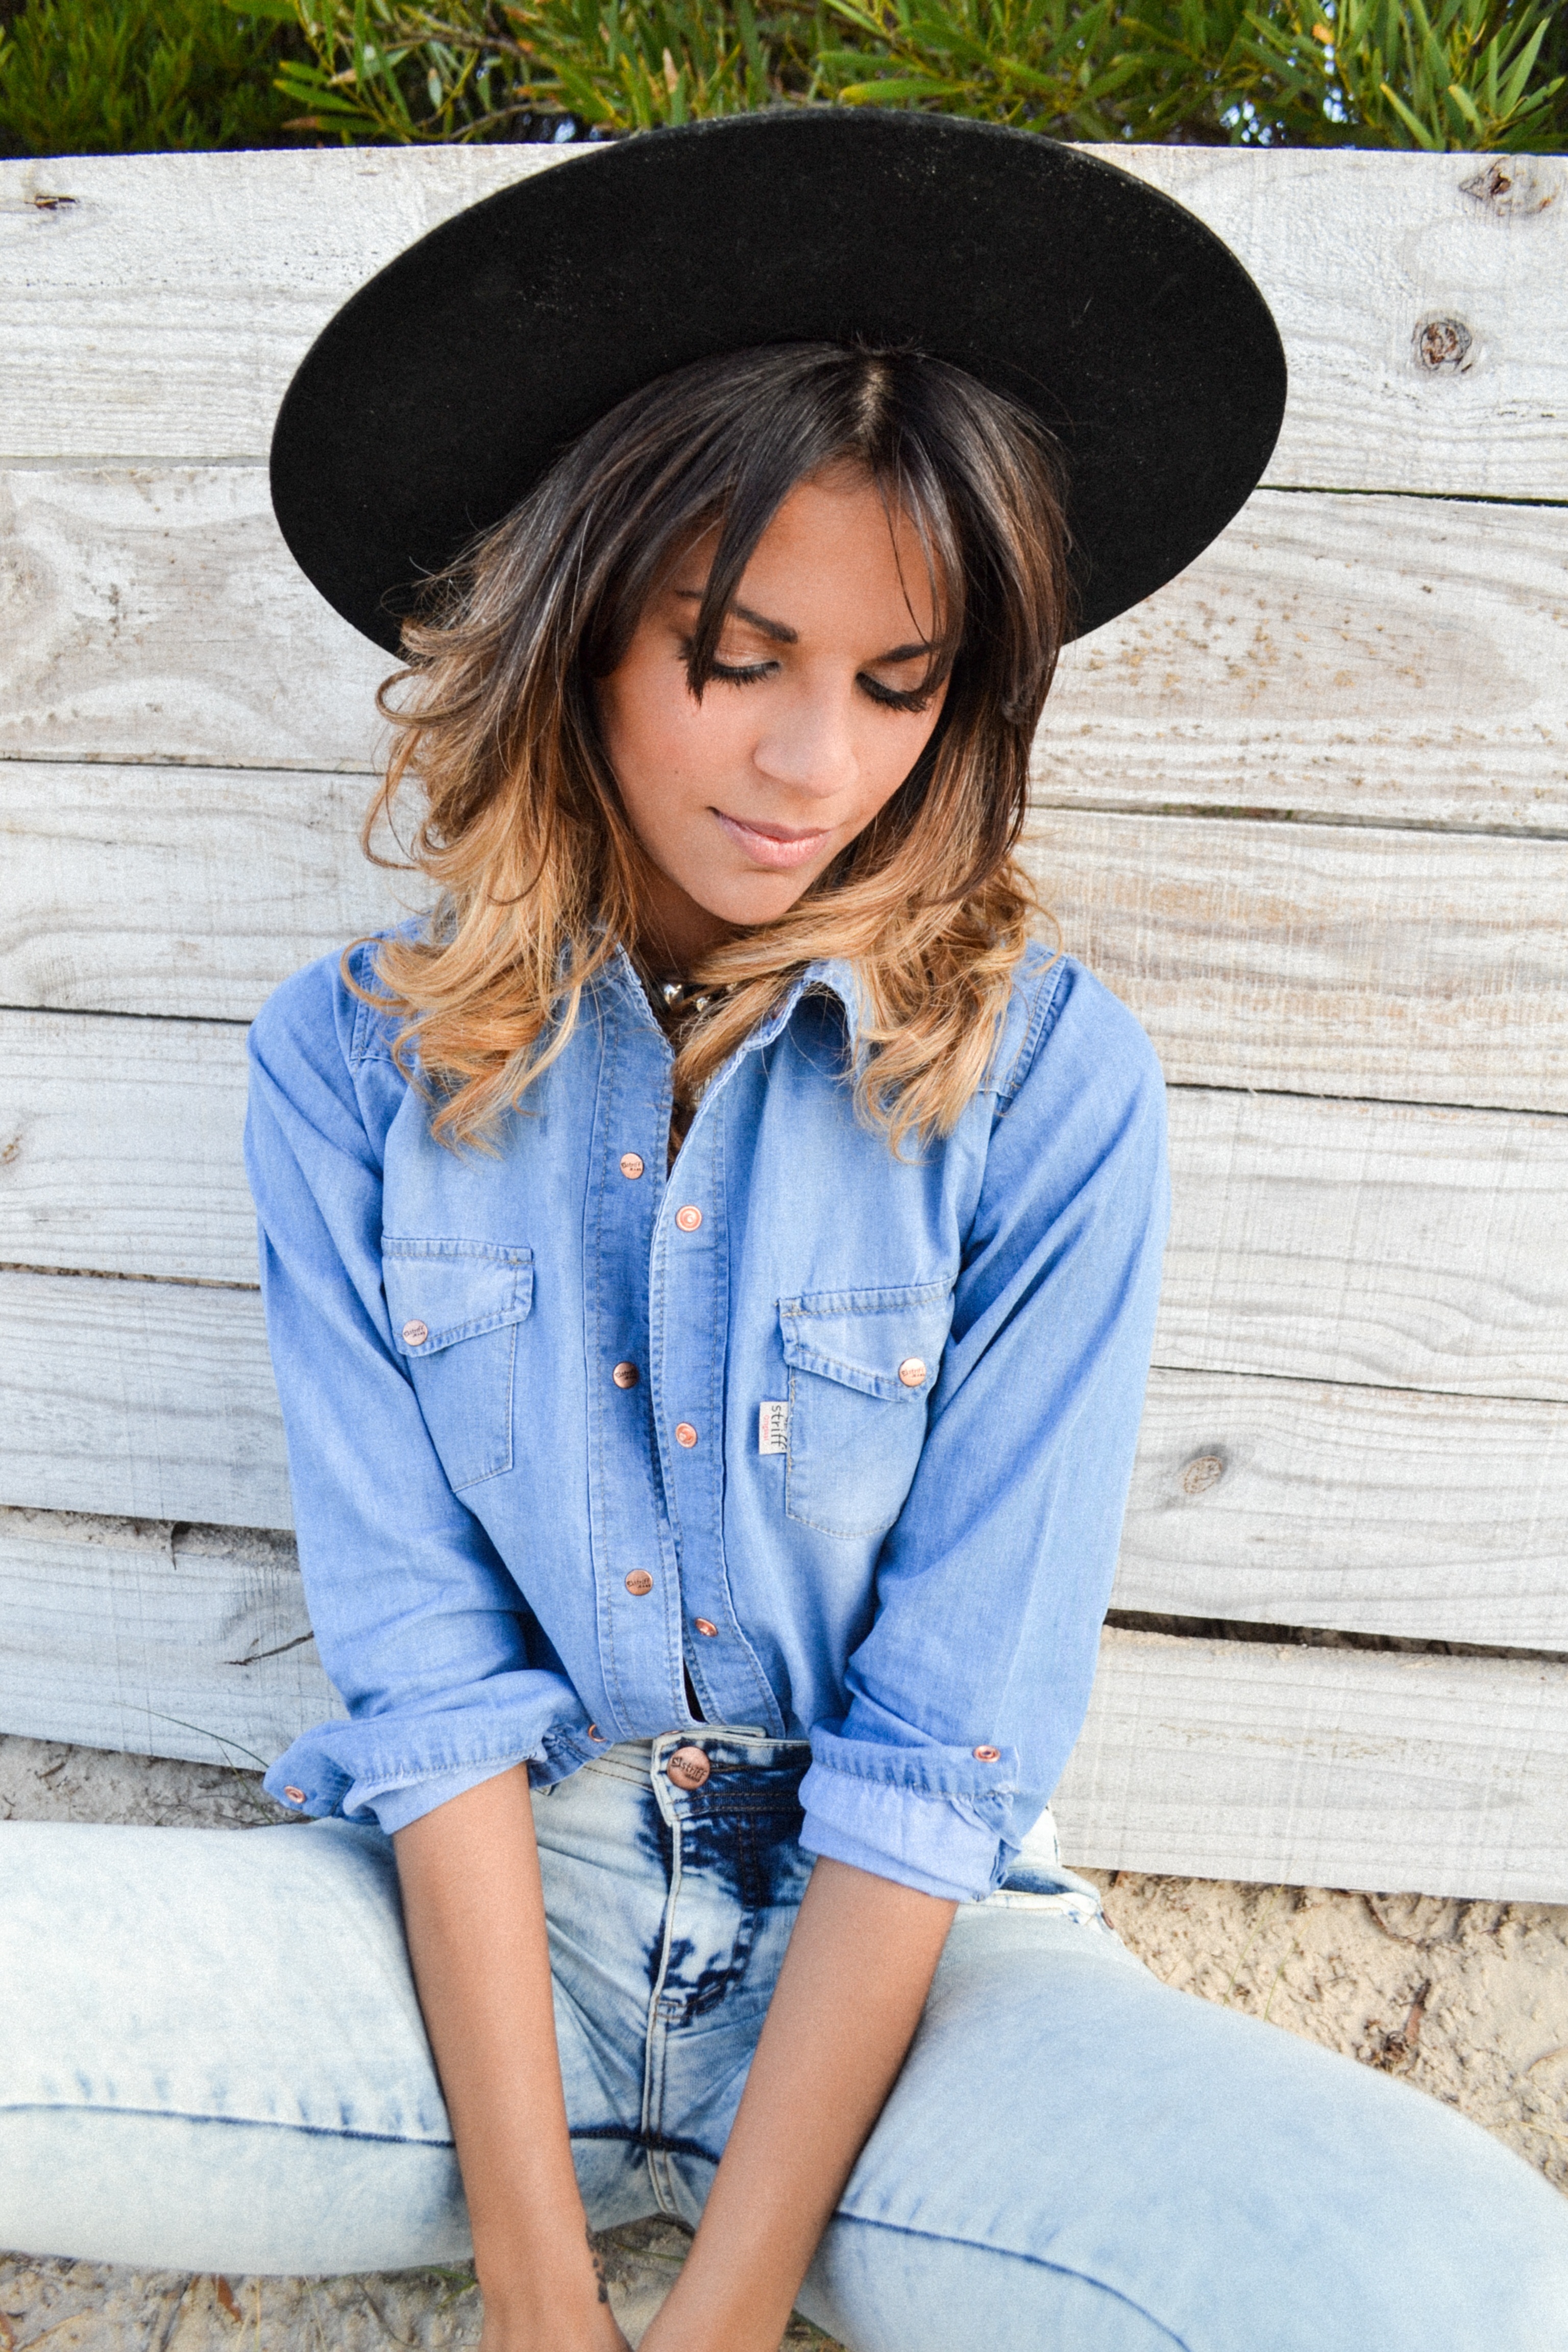
girl, woman, female, pattern, model, young, spring, hat, blue, clothing, smile, denim, happy, lovely, cap, fedora, photo shoot, pretty girl, cute girl, portrait photography, fashion accessory